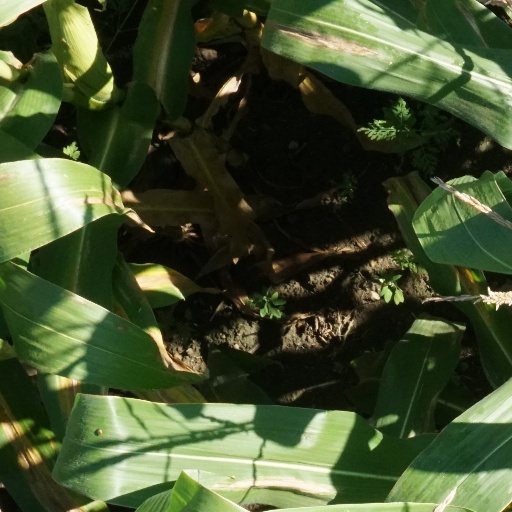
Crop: maize; corn